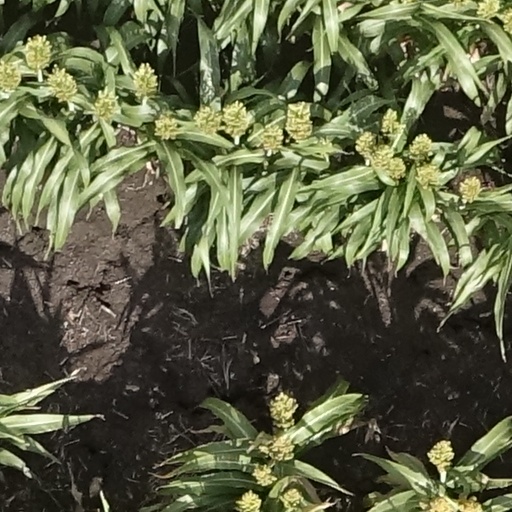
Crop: sorghum